Little Mo Mitchell

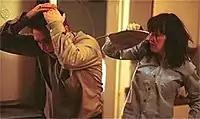
Little Mo fights back against Trevor (2001)

Late one night shortly before their first wedding anniversary, Little Mo is raped by her crossword buddy, Graham Foster (Alex McSweeney), in The Queen Victoria public house. When she tells her family, Charlie attacks Graham. Little Mo is tested for STIs after reporting him to the police. All the tests come back negative except one: she is pregnant. The Slaters and Billy are shocked and disgusted when she refuses to have a termination, claiming the baby is innocent of its father's crimes, so she and Billy separate. She leaves the Square, returning for Graham's trial. She tells Billy she named her son Frederick William Mitchell, wanting to name him after good men. She and Billy reconcile after Graham's conviction, but later leaves him again after he tells her that he cannot accept Freddie as his son, because he is Graham's.